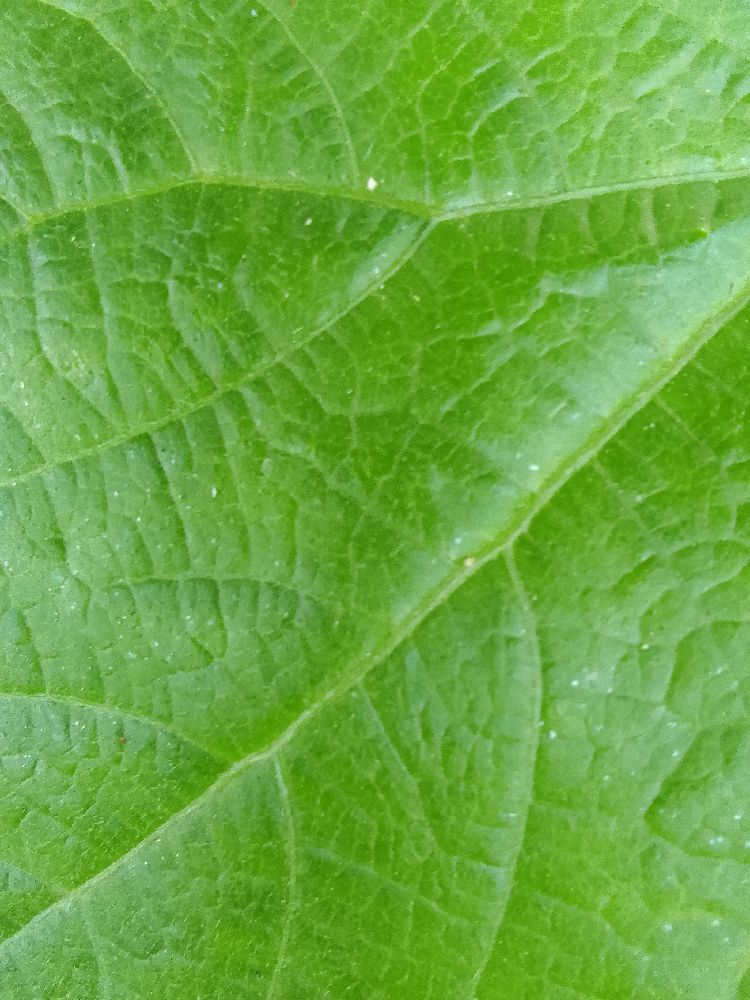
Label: healthy